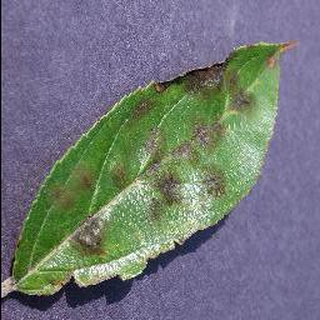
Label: apple_apple_scab